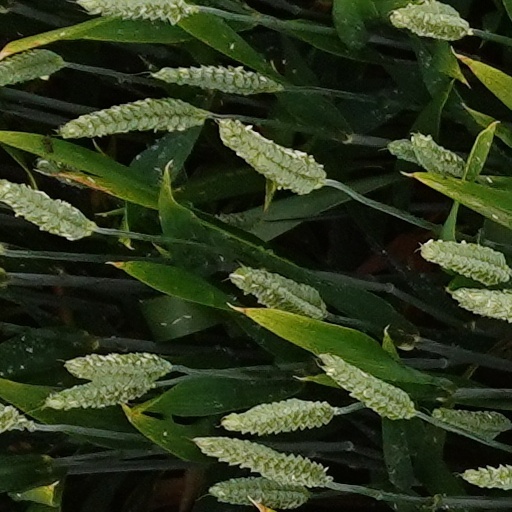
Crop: wheat